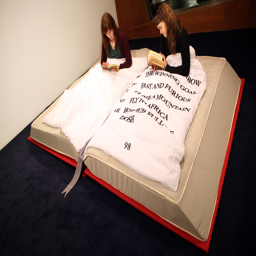
industry you 'll never want to get out of in the morning